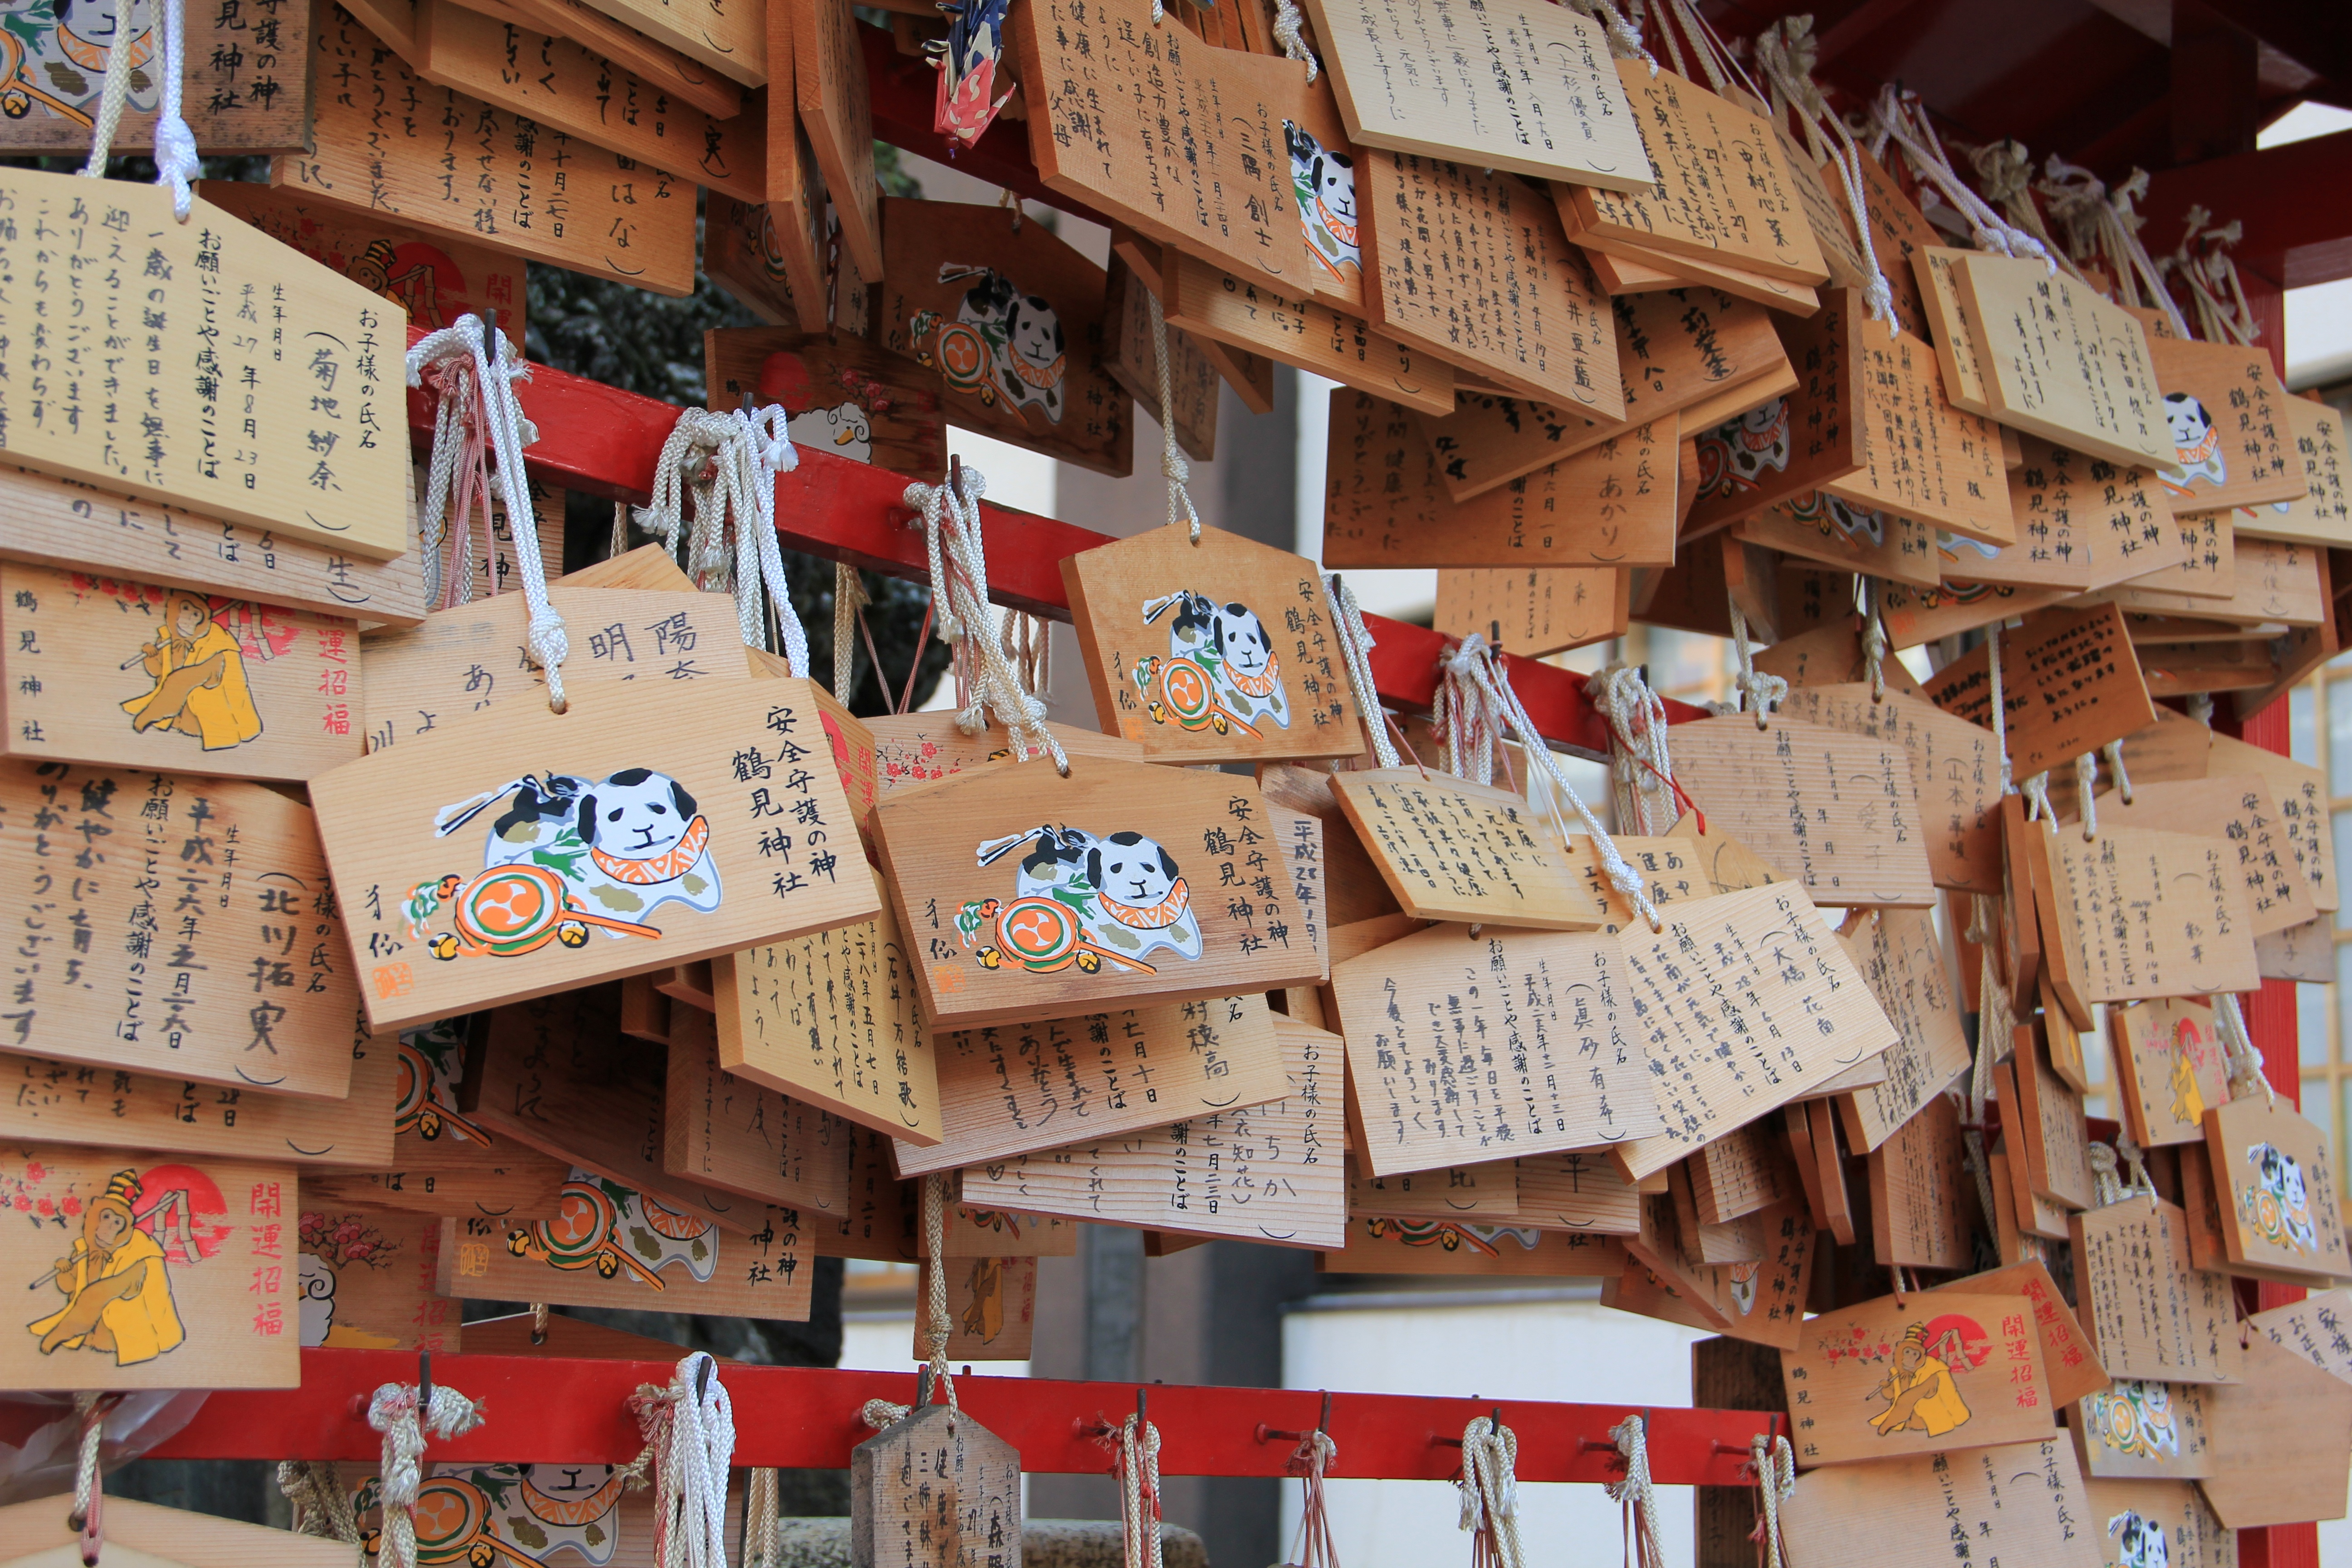
wish, tablet, food, religion, market, japan, zen, pray, christmas decoration, religious, temple, japanese, faith, wooden, plaque, shrine, prayer, culture, worship, shinto, tradition, wishes, traditional, cultural, desire, ema, wooden plaque